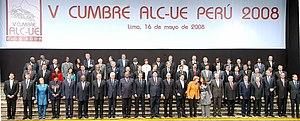
La Fondation EU-LAC, pour Union Européenne - Amérique latine et Caraïbes, est une organisation internationale, établie en vertu du droit international public.